Beirut

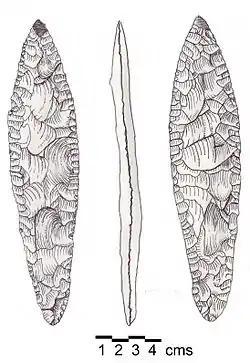
Canaanean Blade. Suggested to be part of a javelin. Fresh grey flint, both sides showing pressure flaking. Somewhat narrower at the base, suggesting a haft. Polished at the extreme point. Found on land of the Lebanese Evangelical School for Girls in the Patriarchate area of Beirut.

Beirut was settled over 5,000 years ago, and there is evidence that the surrounding area had already been inhabited for tens of thousands of years prior to this. Several prehistoric archaeological sites have been discovered within the urban area of Beirut, revealing flint tools from sequential periods dating from the Middle Palaeolithic and Upper Paleolithic through the Neolithic to the Bronze Age.